The Road to Wellville (film)

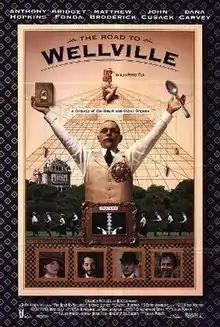
Theatrical release poster

The Road to Wellville is a 1994 American comedy drama film written, produced and directed by Alan Parker, an adaptation of T. C. Boyle's novel of the same name, which tells the story of the doctor and clean-living advocate John Harvey Kellogg and his methods employed at the Battle Creek Sanitarium at the beginning of the 20th century.